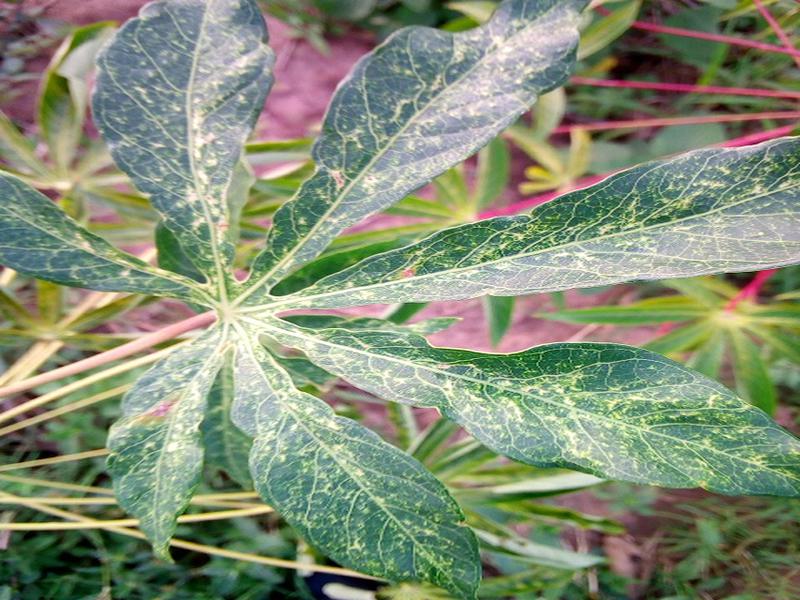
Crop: cassava
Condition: green_mottle